The Happening (2008 film)

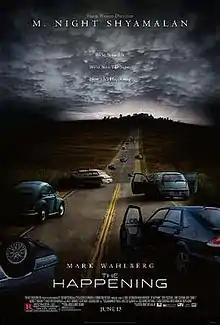
Theatrical release poster

The Happening is a 2008 science fiction thriller film produced, written, and directed by M. Night Shyamalan. It stars Mark Wahlberg, Zooey Deschanel, John Leguizamo, and Betty Buckley. The story revolves around an inexplicable natural disaster causing mass suicides.